388th Electronic Warfare Squadron

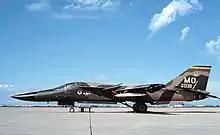
F-111A 67-0039 388th TFS

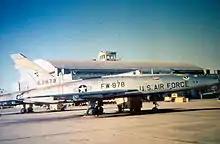
388th TFS F-100F Super Sabre – 56-3878

The 388th Electronic Warfare Squadron is an active United States Air Force unit, stationed at Eglin Air Force Base, where it is assigned to the 350th Spectrum Warfare Wing.